Tia Kofi

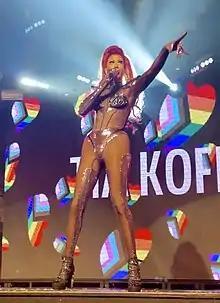
Tia Kofi performing in 2022

Kofi began their career as a drag queen in 2014, when they started drag on the same day and at the same venue as series 1 contestant Sum Ting Wong. Their name is a play on the phrase "tea or coffee?", and as part of their initial entrance confessional, Kofi confirmed that they'd named themself after Tia Mowry from American sitcom "Sister Sister" and former Secretary-General of the United Nations, Kofi Annan. Prior to competing on the second series of "RuPaul's Drag Race UK", Kofi frequently performed in venues across South London, predominantly in Clapham.